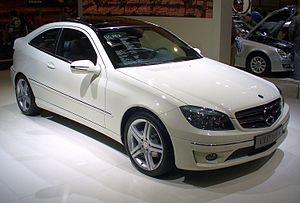
Juiz de Fora est une commune brésilienne du sud-est de l'État du Minas Gerais, localisée à 283 km au sud de Belo Horizonte, à 180 km au nord de Rio de Janeiro et à 470 km au nord de São Paulo.
La Mercedes-Benz Classe CLC est une gamme d'automobile familiale coupé du constructeur allemand Mercedes-Benz. Dérivée de la Classe C Type 203 et Type 204, elle sera produite uniquement de 2008 à 2010.